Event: Nepal Earthquake
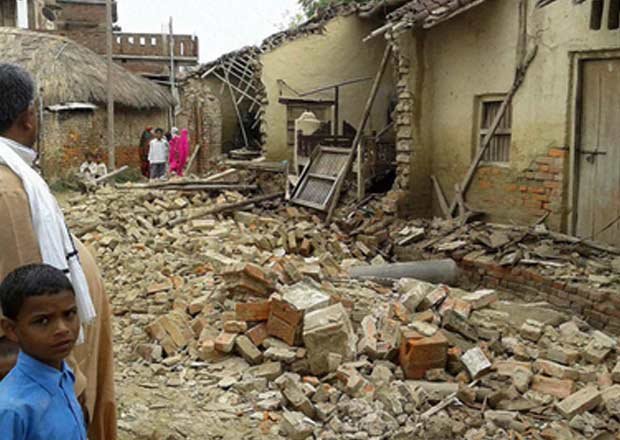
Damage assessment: damage